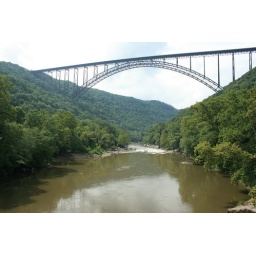
We rafted beneath both of these bridges during the white water rafting trip on Monday.